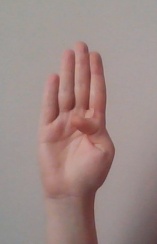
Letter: kaaf